Diablada

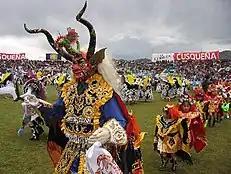
Diablada dancers in Puno, Peru.

In its original form, the dance was performed with music by a band of Sikuris, who played the siku. In modern times the dance is accompanied by an orchestra. Dancers often perform on streets and public squares, but the ritual can also be performed at indoor theaters and arenas. The ritual begins with a krewe featuring Lucifer and Satan with several "China Supay", or devil women. They are followed by the personified seven deadly sins of pride, greed, lust, anger, gluttony, envy, and sloth. Afterwards, a troop of devils come out. They are all led by Saint Michael, with a blouse, short skirt, sword, and shield. During the dance, angels and demons move continuously. This confrontation between the two sides is eclipsed when Saint Michael appears and defeats the Devil. The choreography has three versions, each consisting of seven moves.